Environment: real
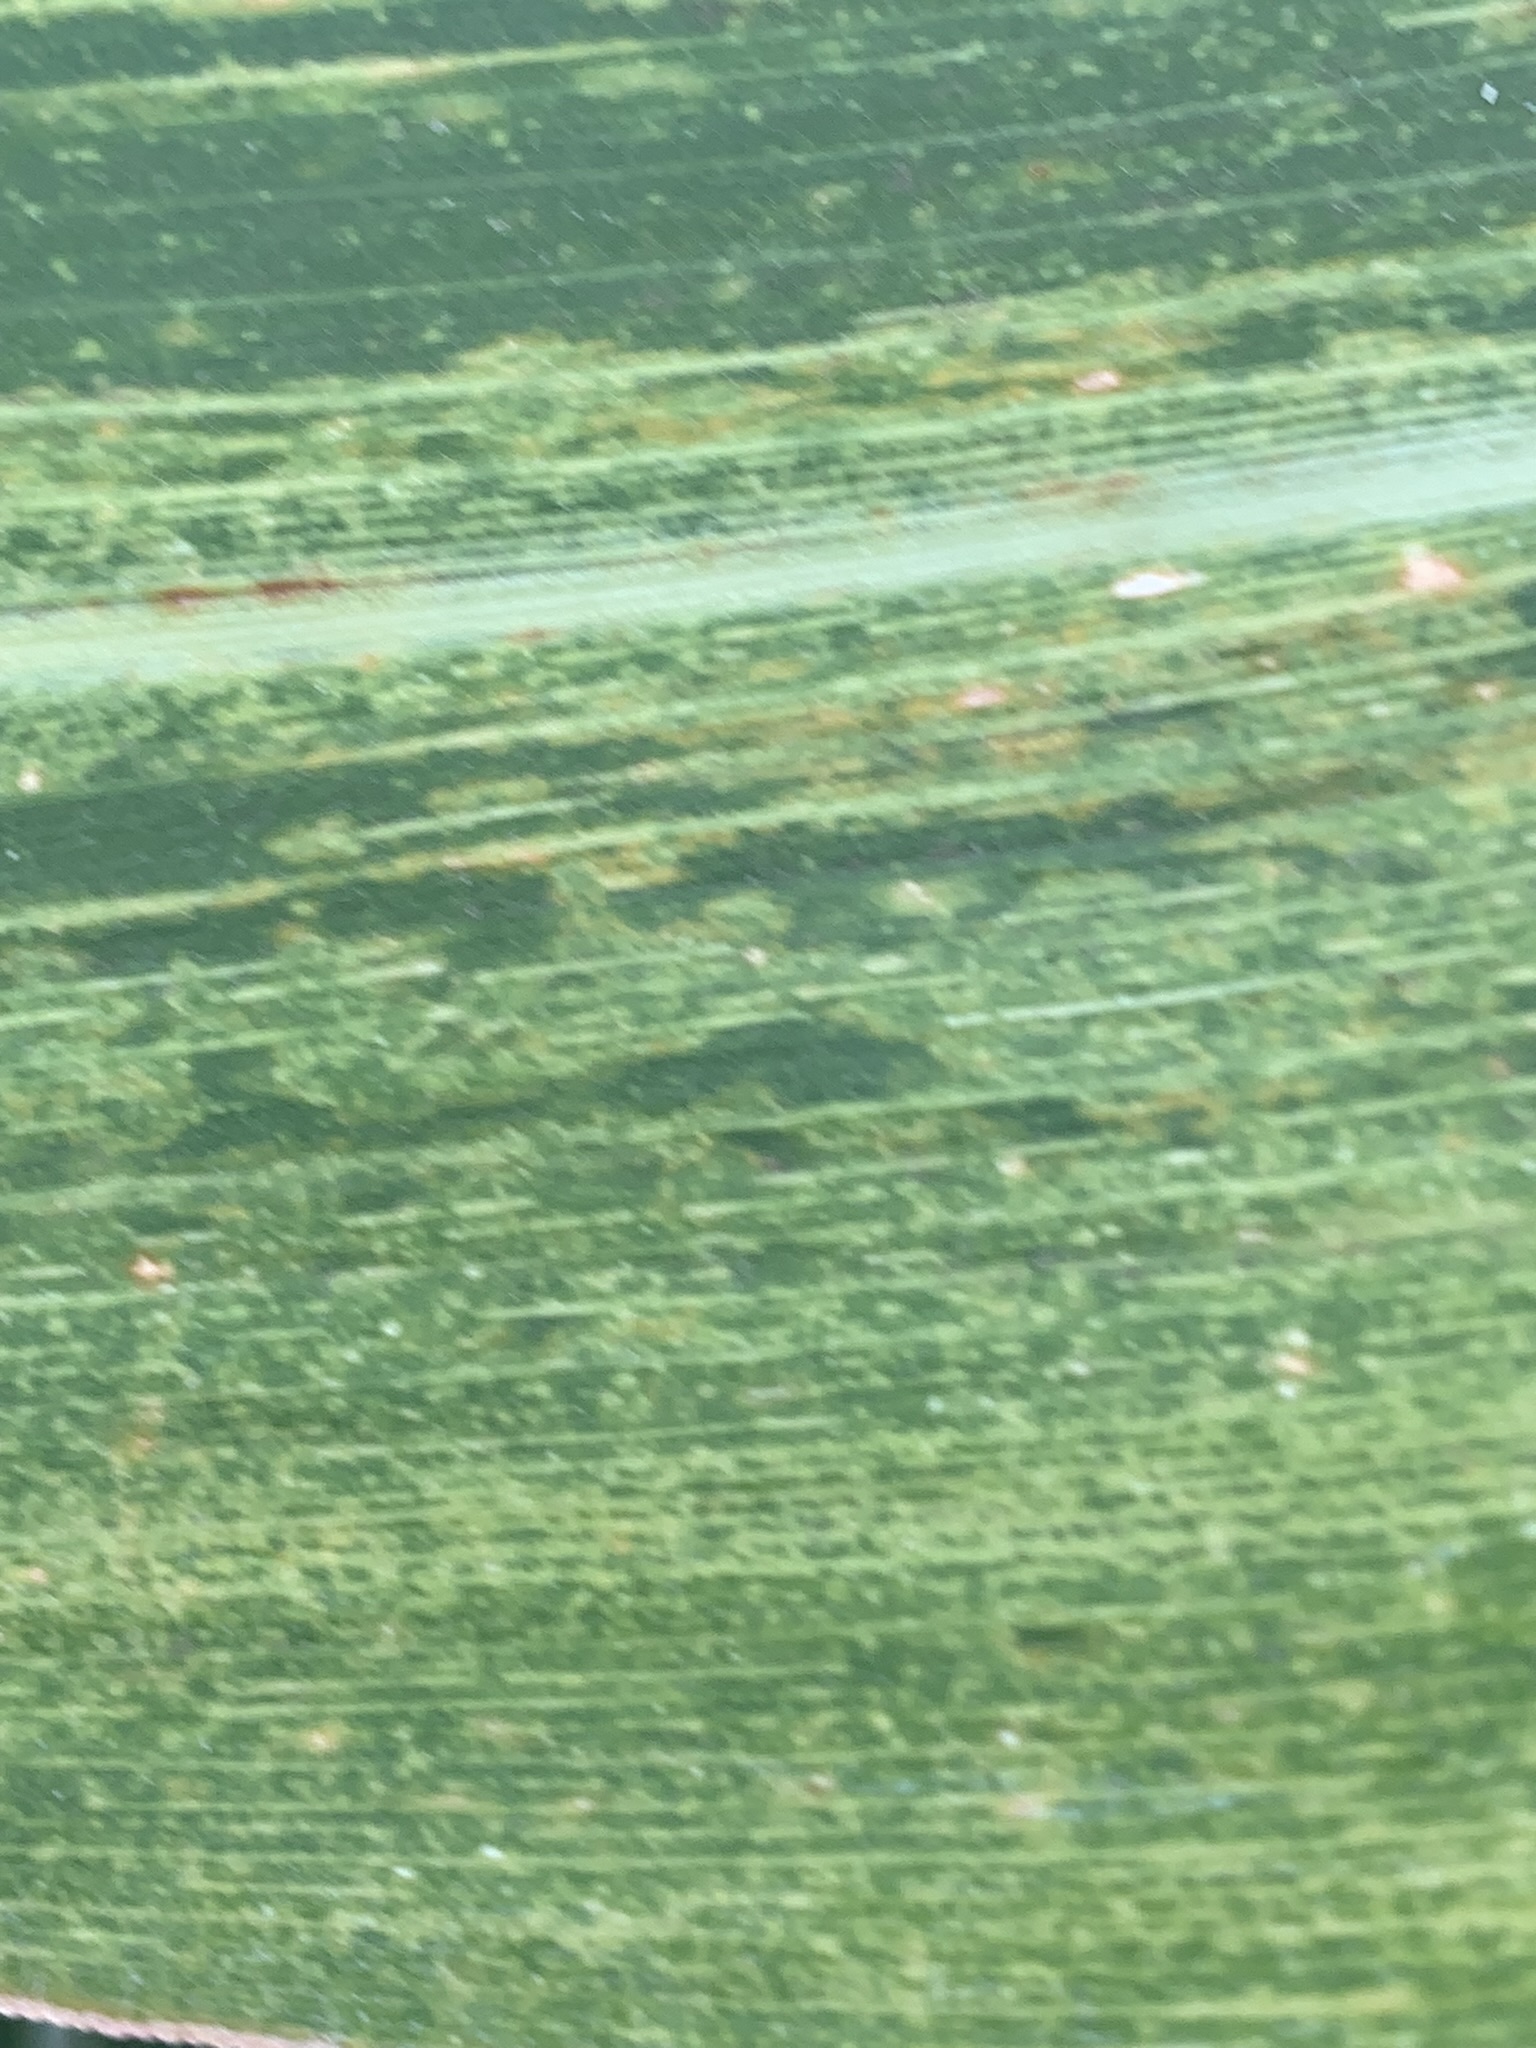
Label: lethal_necrosis